Globe High School

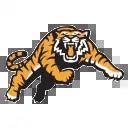
Home of the Tigers

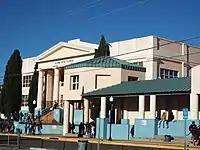
Globe High School

Globe High School is a high school in Globe, Arizona. It is the only high school in the Globe Unified School District, which also operates High Desert Middle School and Copper Rim Elementary School.